Walter H. Stevens

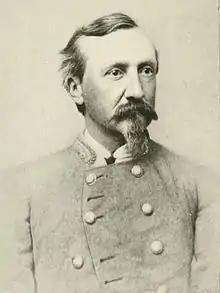

Walter Husted Stevens (August 24, 1827 – November 12, 1867) was a Confederate States Army brigadier general during the American Civil War (Civil War). He graduated from the United States Military Academy at West Point, New York and served in the corps of engineers, mostly in Louisiana and Texas. He was an engineer for the Army of Northern Virginia. He was reputed to be the last uniformed man to cross the Mayo Bridge during the evacuation of Richmond, Virginia, after the Confederate defenses of Petersburg, Virginia, collapsed on April 2, 1865. After the Civil War, Stevens became the superintendent and engineer of the Mexican Imperial Railroad. He died of yellow fever at Vera Cruz, Mexico, November 12, 1867.